Sándor Palace

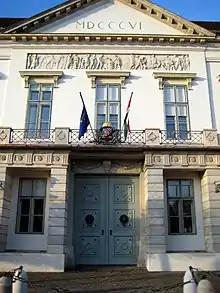
Neoclassical style facade details.

The original Neoclassical style palace was begun about 1803, and completed about 1806. Count Vincent Sándor commissioned it, and it was named after him. Count Vincent Sándor was a philosopher and aristocrat in the Austrian Empire. His son Count Móric Sándor de Szlavnicza (1805–1878) was better known in Budapest and Vienna, from fame for acrobatic jousts.